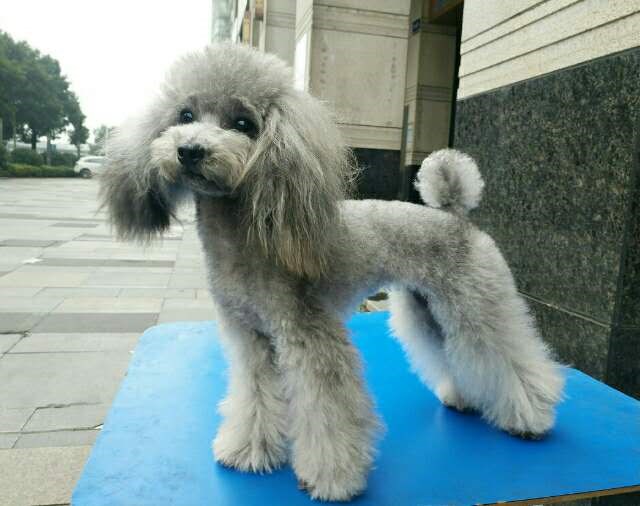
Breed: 2925-n000114-toy_poodle